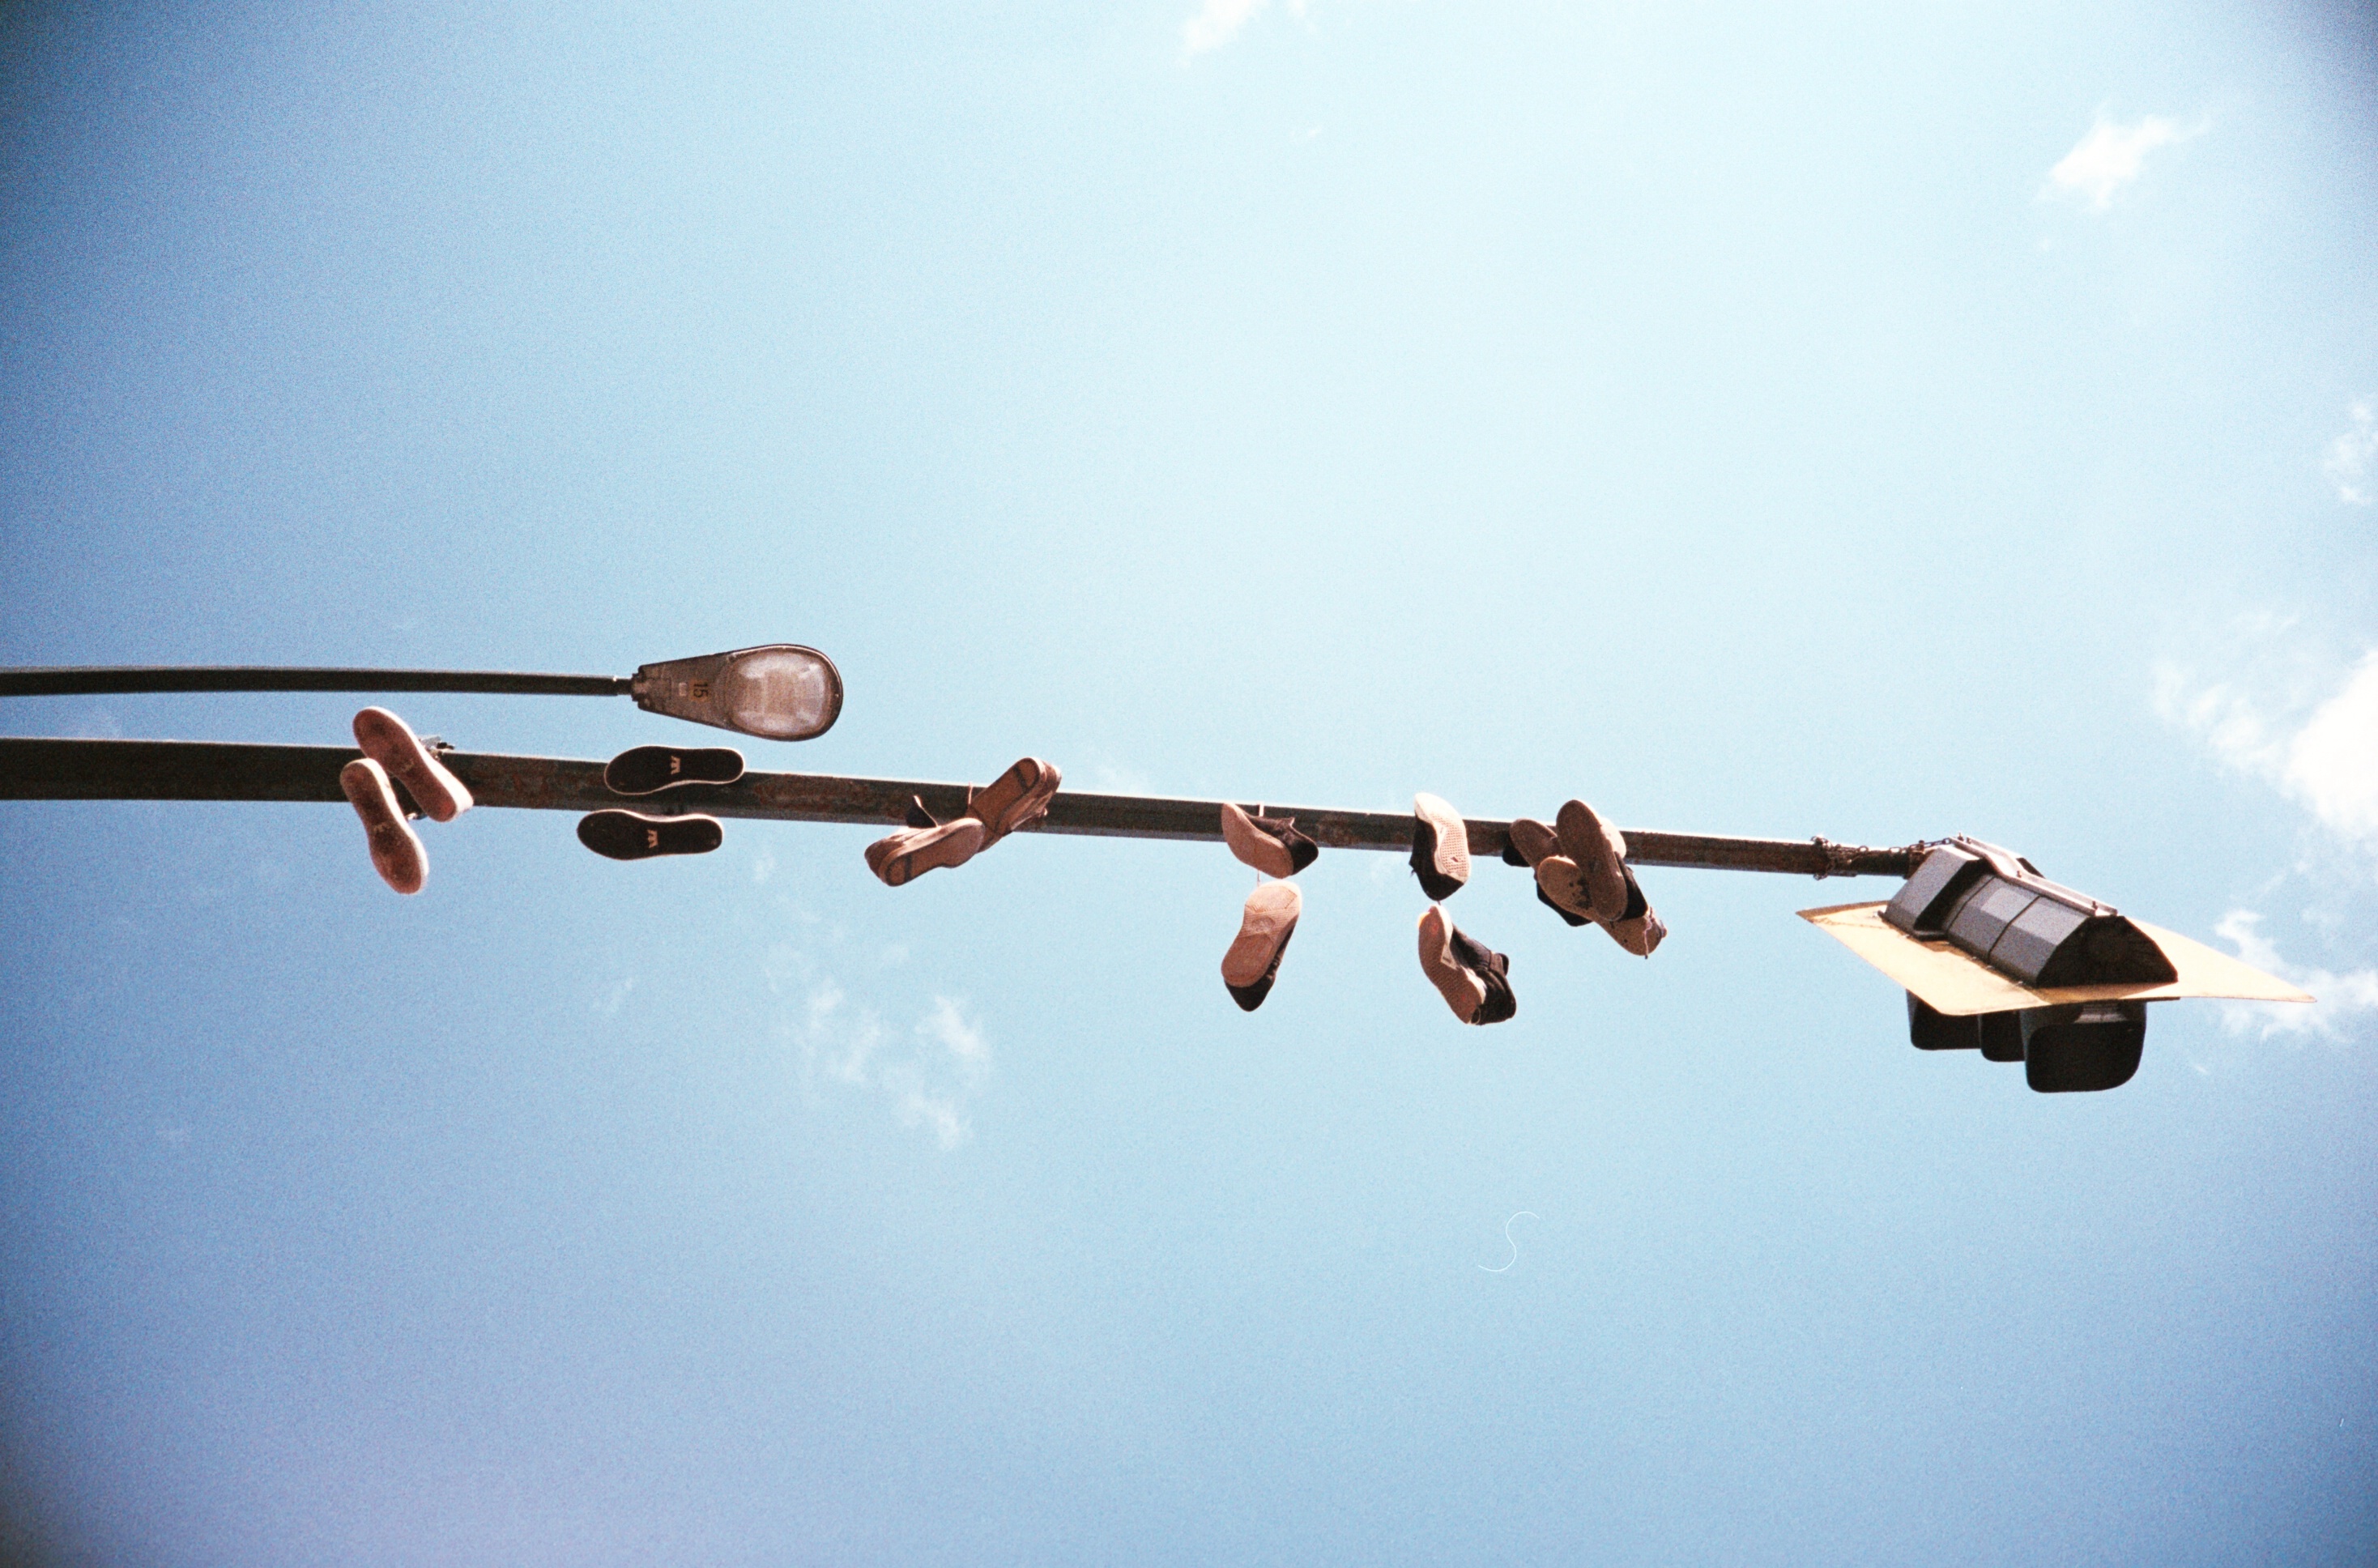
traffic, film, vancouver, weapon, shoes, lights, sneakers, gun, rifle, quebec, vignetting, lca, agfavistaplus400, firearm, atmosphere of earth